Jonathan Fisher House

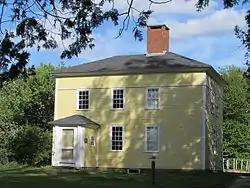

The Jonathan Fisher House is a historic house museum at 44 Mines Road in Blue Hill, Maine. The house was built in 1814 by Reverend Jonathan Fisher, the first settled minister of Blue Hill, and is now a museum dedicated to his legacy. Fisher (1768-1847) kept a journal of his life in rural Maine, and published other works, including "Scriptural Animals", a work illustrated with woodcuts he created. The property was listed on the National Register of Historic Places in 1969 (as Jonathan Fisher Memorial); it is open seasonally between July and October.